Fatah al-Islam

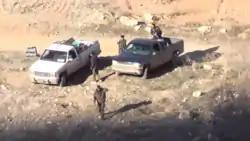
Fatah al-Islam fighters in the Qalamoun Mountains in February 2013

The new leadership of Fatah al-Islam has given enthusiastic support to the Syrian uprising. Beginning in 2012, Fatah al-Islam claimed a small number of attacks in Syria, but its leadership has been decimated in recent months. In April 2012, one of the leaders of the group, Abdel Ghani Jawhar, was killed in the city of Al-Qusair, Syria, after accidentally blowing himself up while making a bomb. The chief of its military wing (the Caliphate Brigades), Nidal al-Asha, was killed in Aleppo in July 2012, and the group's emir, Abdelaziz al-Kourakli (Abu Hussam al-Shami), died in an ambush on the Deraa–Damascus road in September 2012. In October 2012, another founding member and former chief organizer in northern Lebanon, Abu Qaswara al-Qurashi, was killed in a gun battle in Homs.